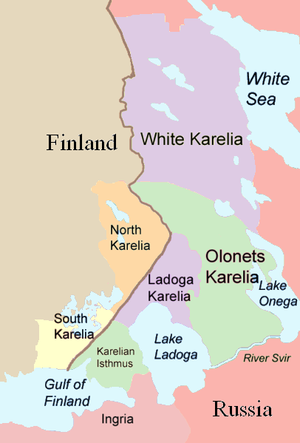
La Carélie est une région historiquement terre du peuple carélien. De manière générale et dans son sens le plus large, elle s'étend de la mer Blanche au golfe de Finlande, à cheval entre la Russie et la Finlande.
Les Caréliens sont un peuple Finnois de la Baltique d'Europe du Nord parlant une langue finno-ougrienne appelée finnois oriental en Finlande et carélien en Russie. Dans les chroniques de Novgorod ils sont désignés par les Russes sous le nom de Korela parfois francisé en Corèles ou Carèles.
Carélie d'Aunus est un territoire historique situé dans l'actuelle république de Carélie.
La Carélie du Ladoga est un territoire historique de l'ancienne Carélie finlandaise.